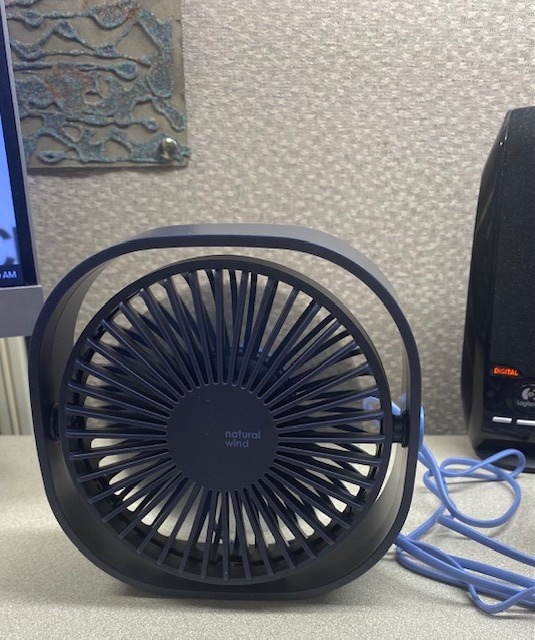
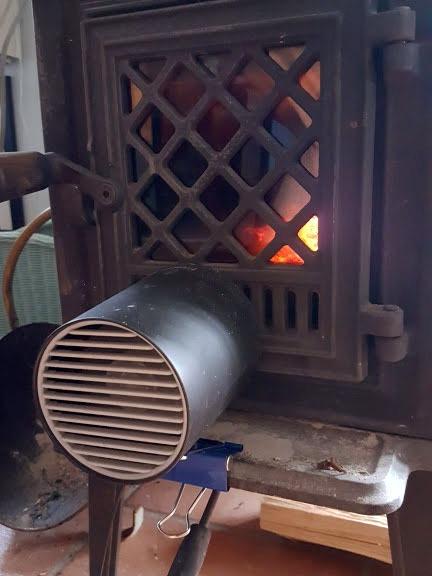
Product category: fan
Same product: no